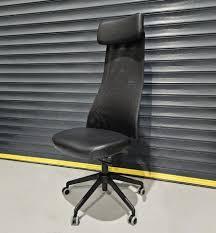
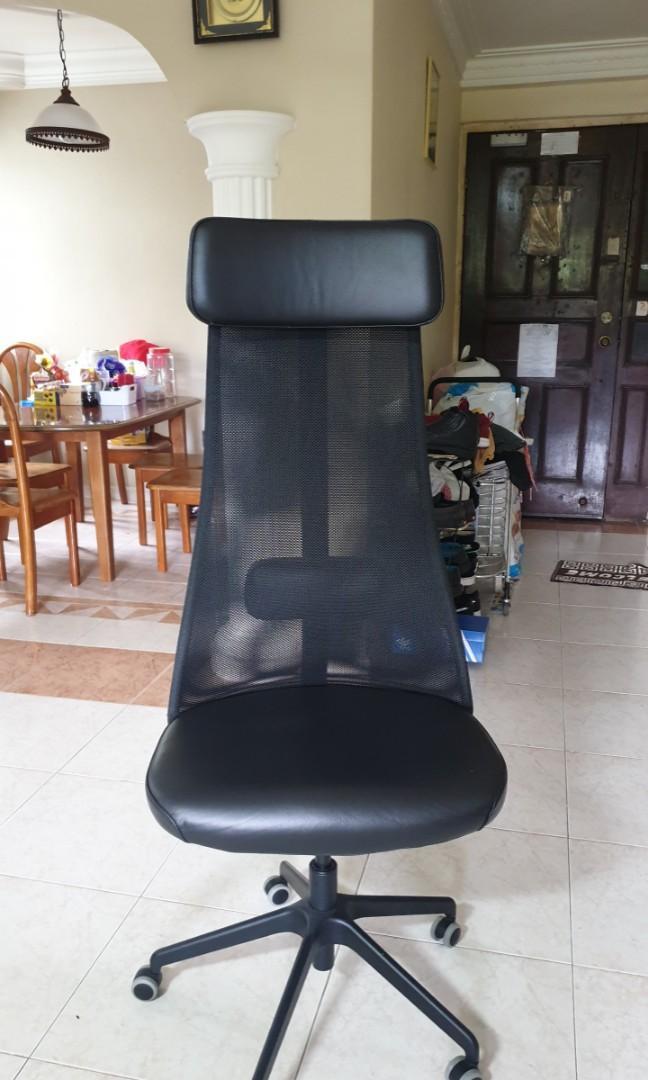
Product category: items_chair
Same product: yes